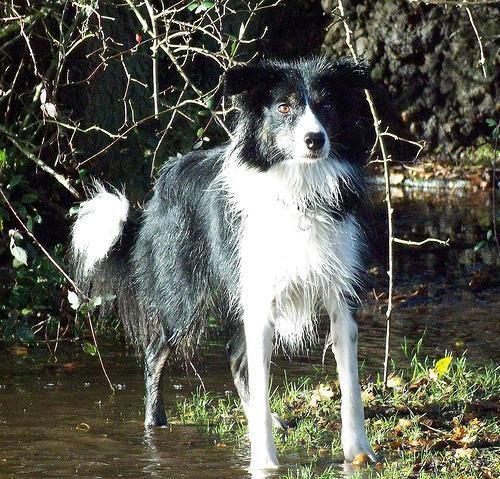
Border_collie